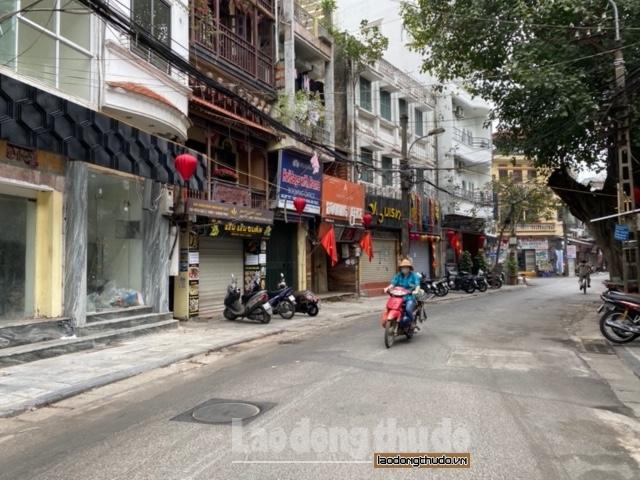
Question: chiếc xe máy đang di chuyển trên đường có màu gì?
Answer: chiếc xe máy đang di chuyển trên đường có màu đỏ